Southern Park, Tampere

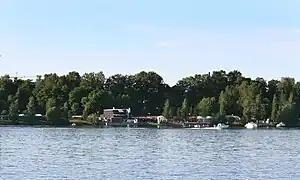
Southern Park seen from the Hatanpää Arboretum during Sauna Open Air Metal Festival

Southern Park is a public park in Tampere, Finland. It was designed by the engineer K. Vaaramäki and built by landscape gardener Onni Karsten. It is a common venue for musical concerts during the summer.